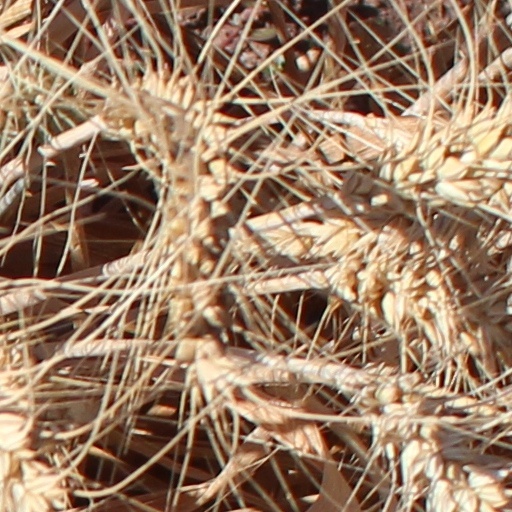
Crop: wheat